Tourism in India by state

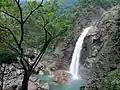
Rainbow waterfalls

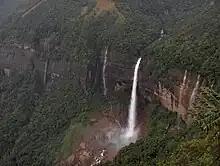
Nohkalikai Falls

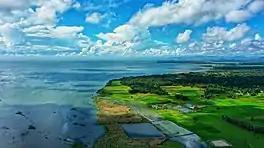
Chilika Lake, the largest lake in India is popular for dolphins in Satapada

Madhya Pradesh is called the "Heart of India" because of its location in the centre of the country. It has been home to the cultural heritage of Hinduism, Islam, Buddhism, Sikhism and Jainism. Monuments, temples, stupas, forts and palaces are dotted all over the state.